The Color Purple (1985 film)

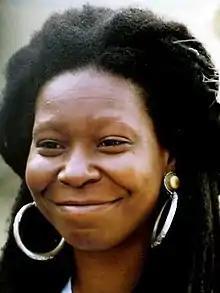

Rather than cast established stars, Walker sought out lesser-known actors to play the principal roles, since their rise from obscurity represented the experience of characters in her novels. Whoopi Goldberg was a comedic stage performer who had starred in an acclaimed one-woman show on Broadway but whose only prior film role was in a 1982 avant-garde film, "". In her 2024 memoir "Bits and Pieces," Whoopi revealed she sent a handwritten letter to Alice Walker at the encouragement of her daughter after enjoying Walker’s readings of the novel on the radio. As Whoopi was relatively unknown in the mainstream at the time she was shocked to receive a reply from Walker who indicated she was not only aware of Whoopi’s stage work but she had put her on Quincy Jones and Steven Spielberg’s radar ahead of casting talks. Oprah Winfrey was a radio and television host without prior acting experience, who was hired at Jones's insistence. After lobbying producers for the part, 29-year-old Goldberg was personally selected by Walker after she saw her stand-up. Goldberg's audition for Spielberg, where both Jones and Michael Jackson were present, saw her perform a routine involving a stoned E.T. being arrested for drug possession.